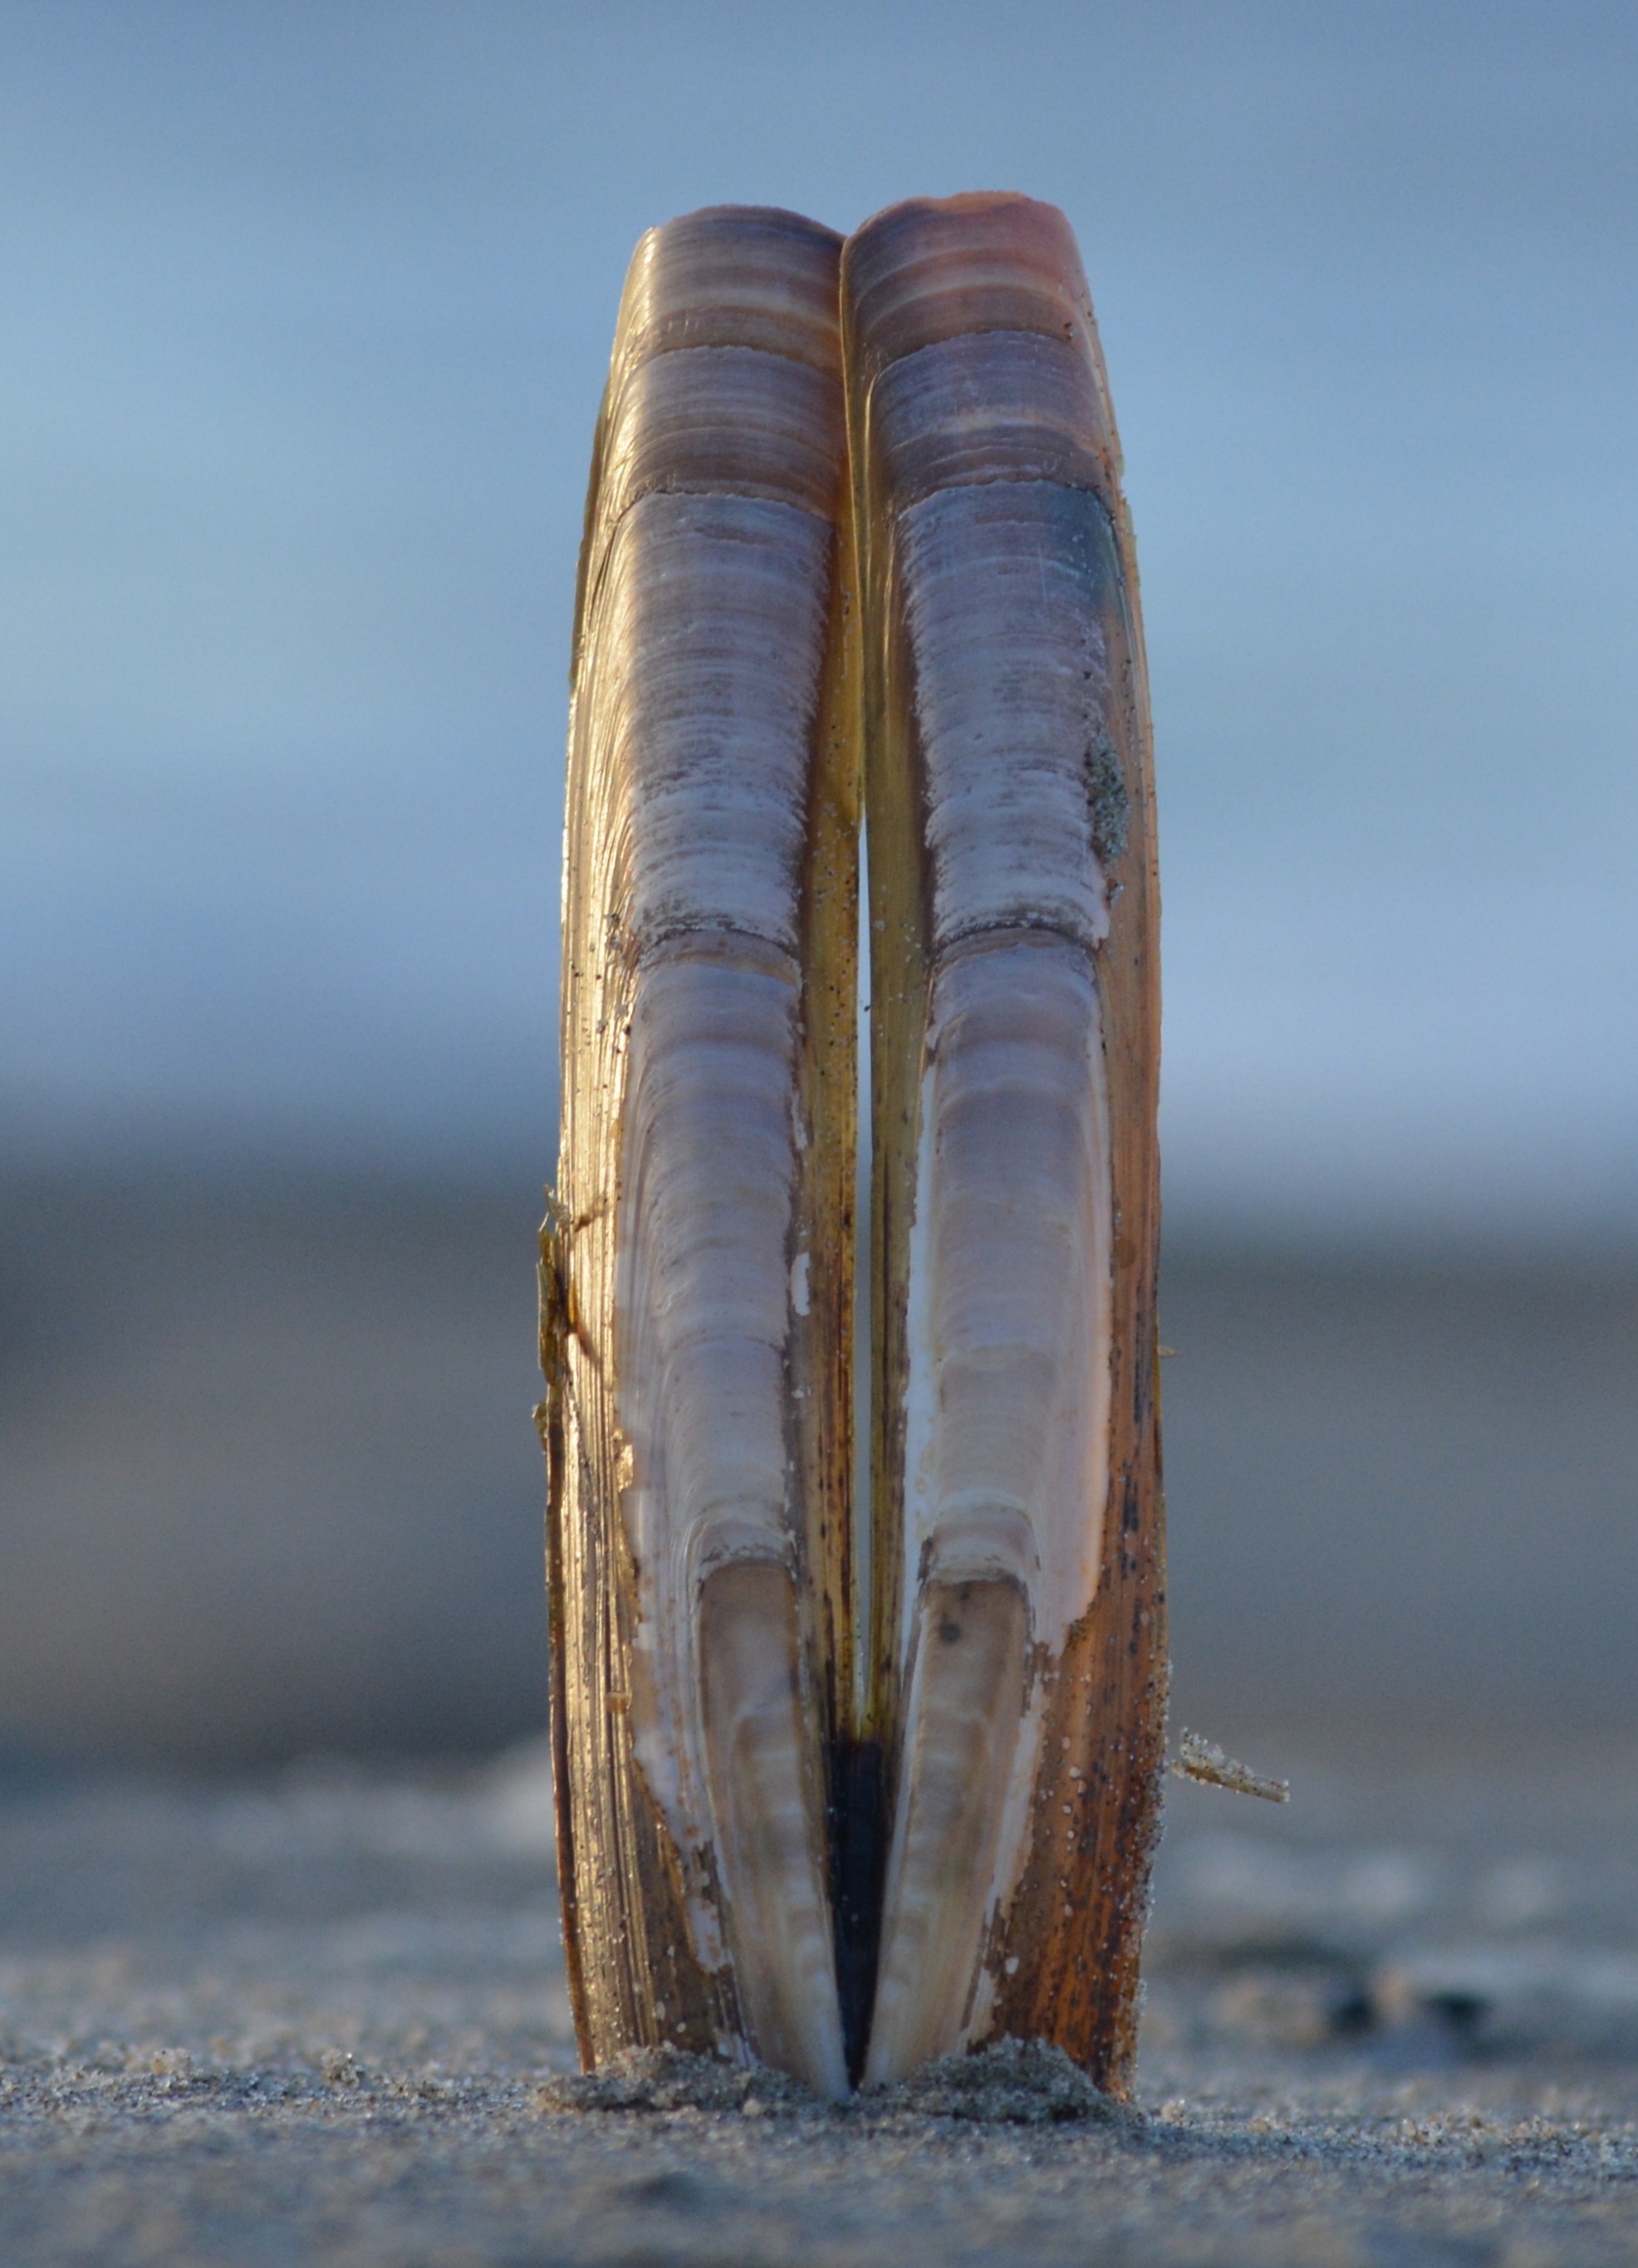
hand, beach, sea, nature, sand, rock, wood, horn, close up, shells, sculpture, connectedness, macro photography, sense of security, surfing equipment and supplies